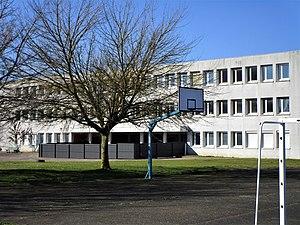
Façade sud de l'ancien collège Pasteur dans le quartier du Sanitas, à Tours.
Le Sanitas ou Sanitas-Rotonde est un quartier français du centre de Tours, situé entre le centre-ville et les rives du Cher, à proximité de la gare. Il a été construit après la Seconde Guerre mondiale pour partie sur un terrain autrefois dévolu à des ateliers et entrepôts de chemin de fer de la SNCF. Dans le contexte des Trente Glorieuses, son développement est encouragé par l’État pour faire face à une demande inédite de logements. Essentiellement constitué de grands ensembles sociaux, les étapes d'urbanisation du quartier s'étalent entre la fin des années 1950 et 1970. Son nom vient du latin « santé » et lui a été attribué car la zone abritait autrefois des établissements de soins.